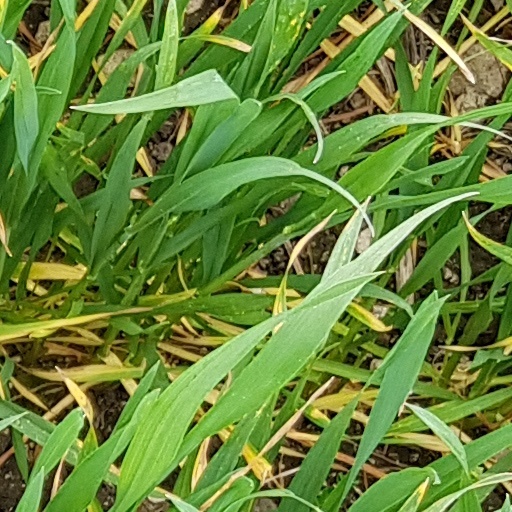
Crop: wheat